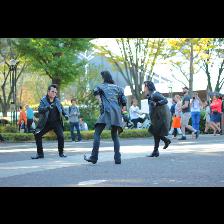
Label: Human